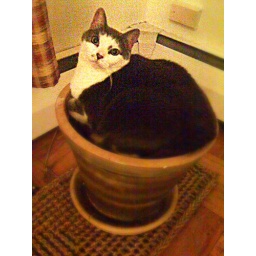
I was trying to grow a plant in this pot. I guess my cat had other ideas :-)